Wenceslau de Moraes

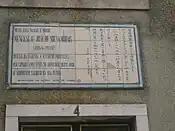
Tile plaque in his home in Lisbon

Born into a bourgeois family of modest wealth in Lisbon, Moraes wrote his first poems in 1872 at the age of 18. After studying at the Naval College, he was commissioned a lieutenant in 1875 and served aboard warships based in Portuguese Mozambique. In 1889, he was promoted to commander and assigned to assist the Captain of the Port of Portuguese Macau. While there he first began writing his "Traços do Extremo Oriente," married an Anglo-Chinese woman named Atchan (from whom he separated in 1893), and visited Siam, Portuguese Timor, and Japan (the last nearly every year).